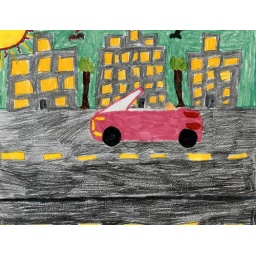
Luther Auto Cool Wheels contest entry by Kelly Velander. Hot pink convertible in cityscape.